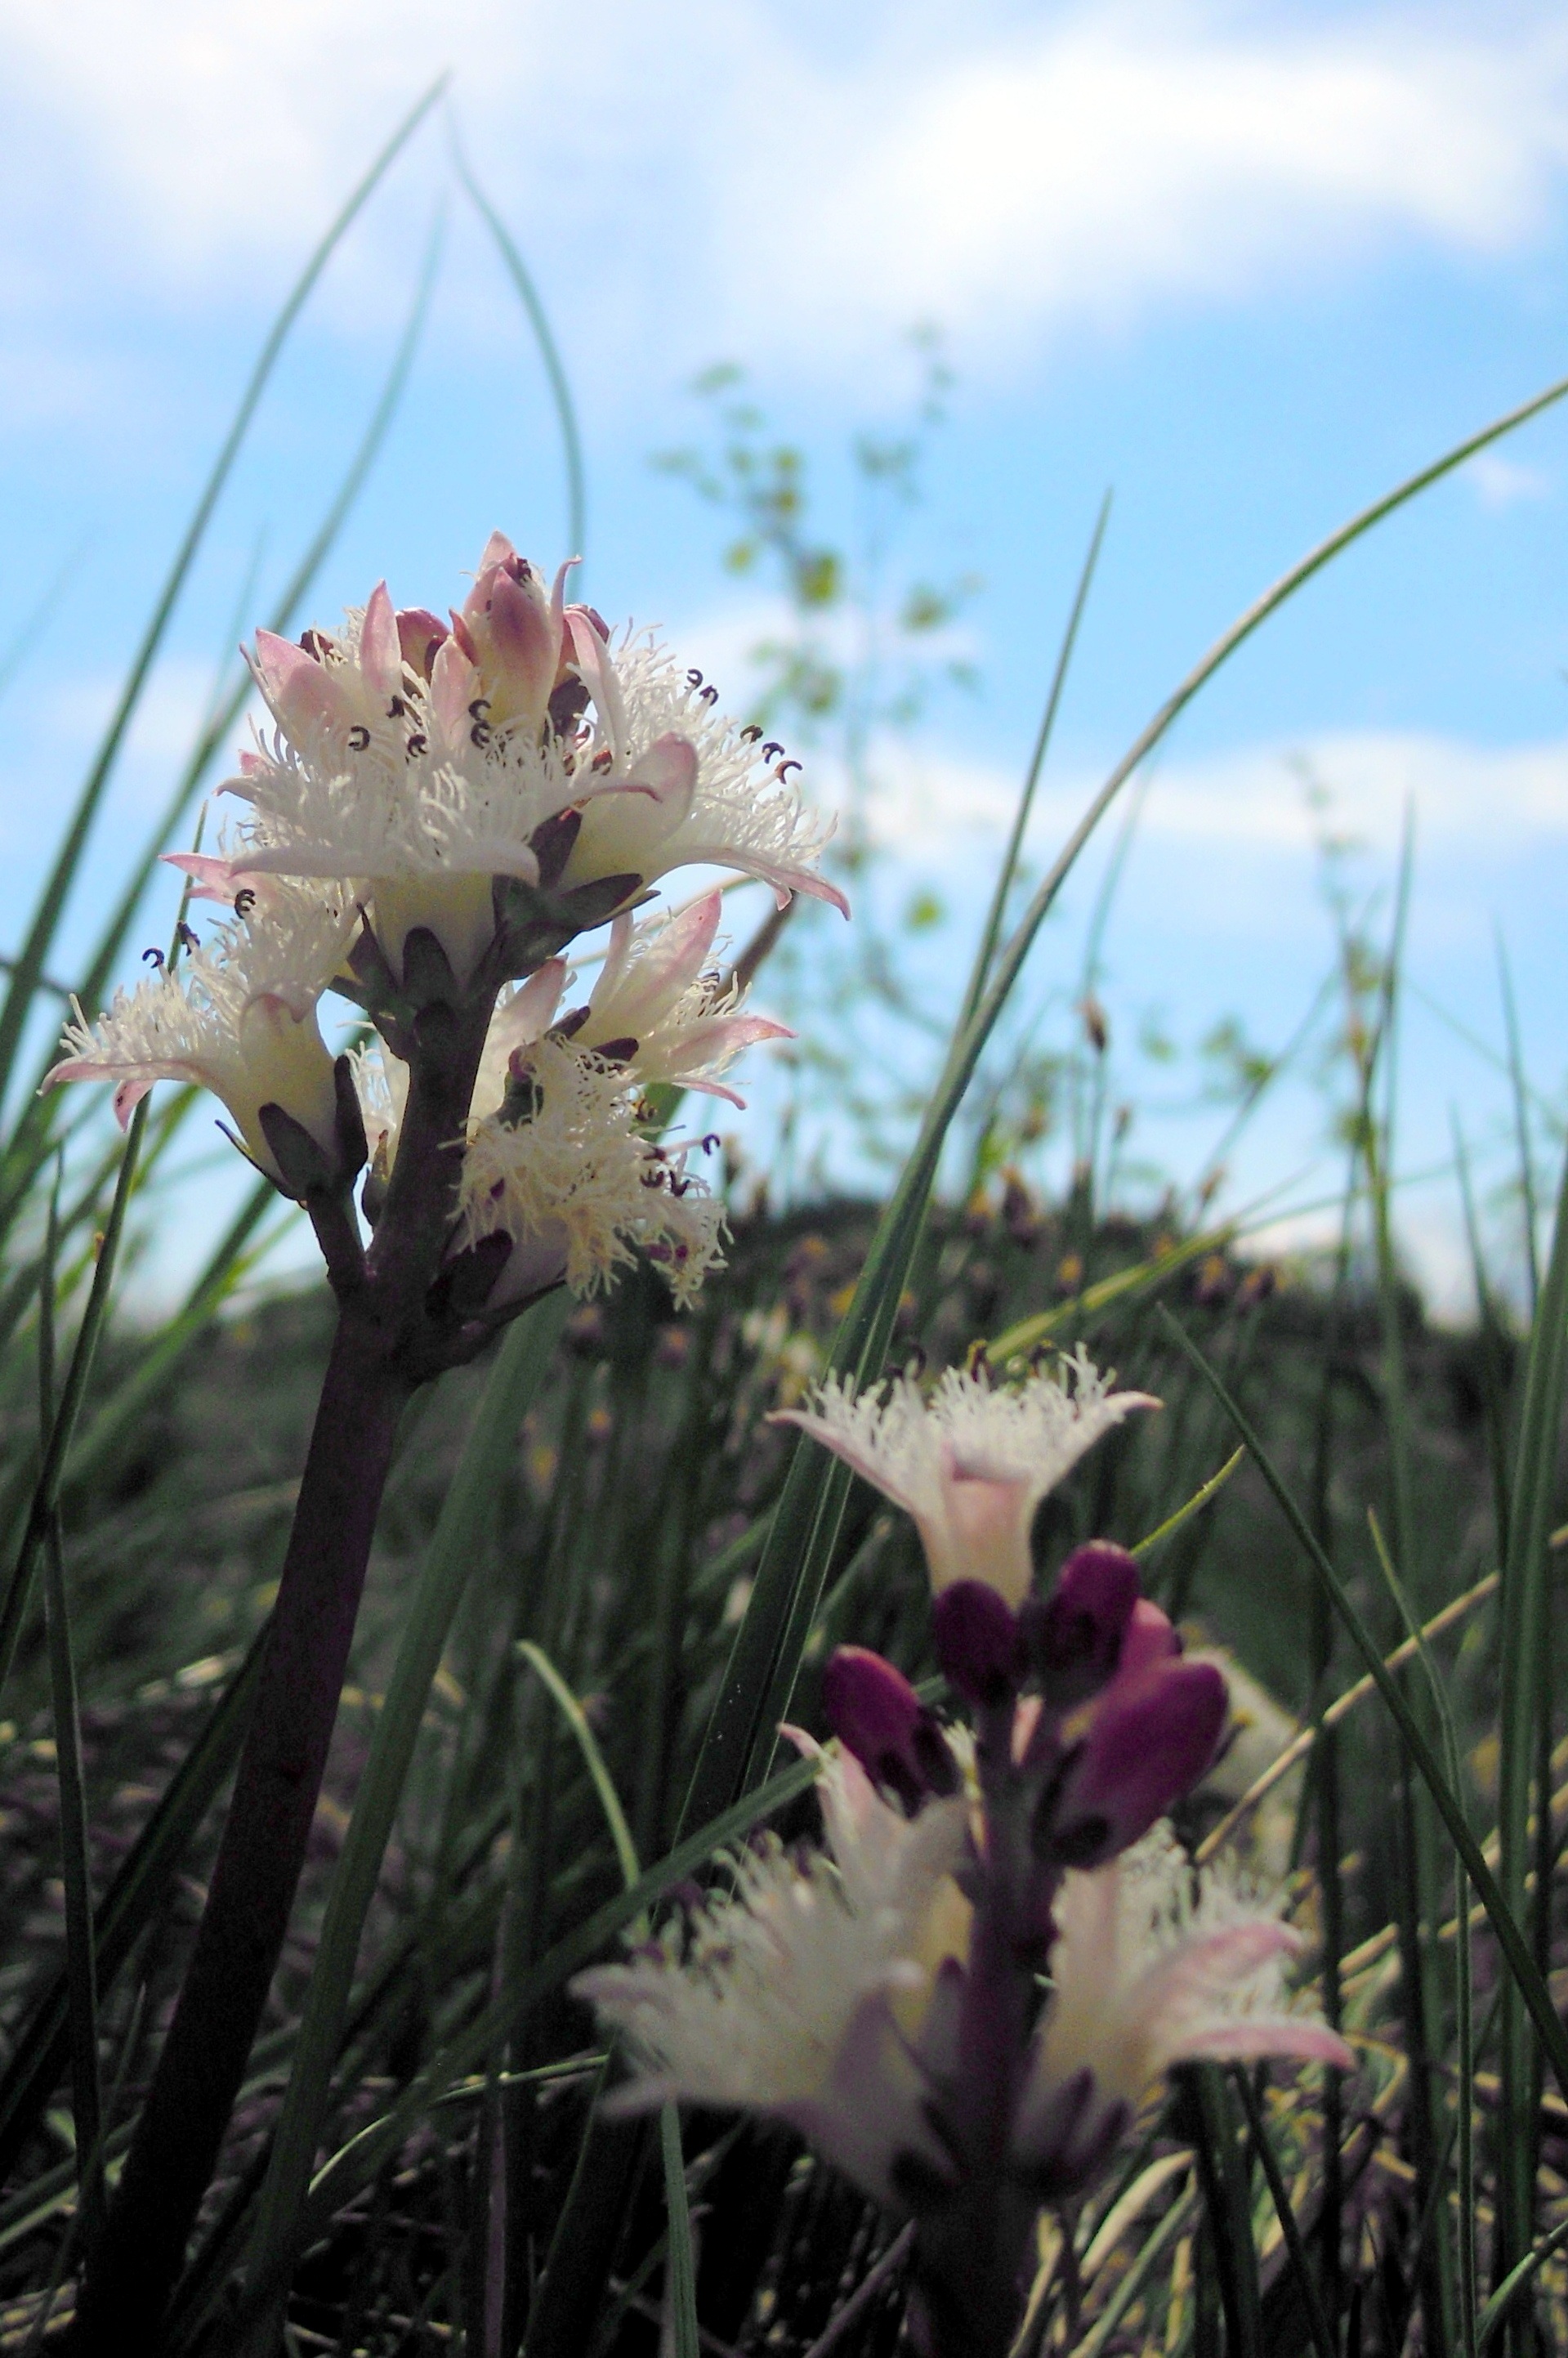
tree, nature, grass, branch, blossom, plant, white, meadow, leaf, flower, botany, flora, wildflower, flowers, bud, stamens, nature conservation, macro photography, flowering plant, marsh plant, fever dress, bitter clover, menyanthes trifoliata, plant stem, land plant, fever dress green, menyanthaceae, menyanthes